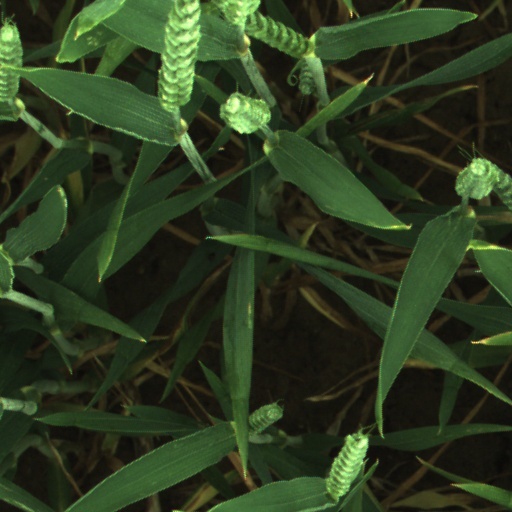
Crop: wheat